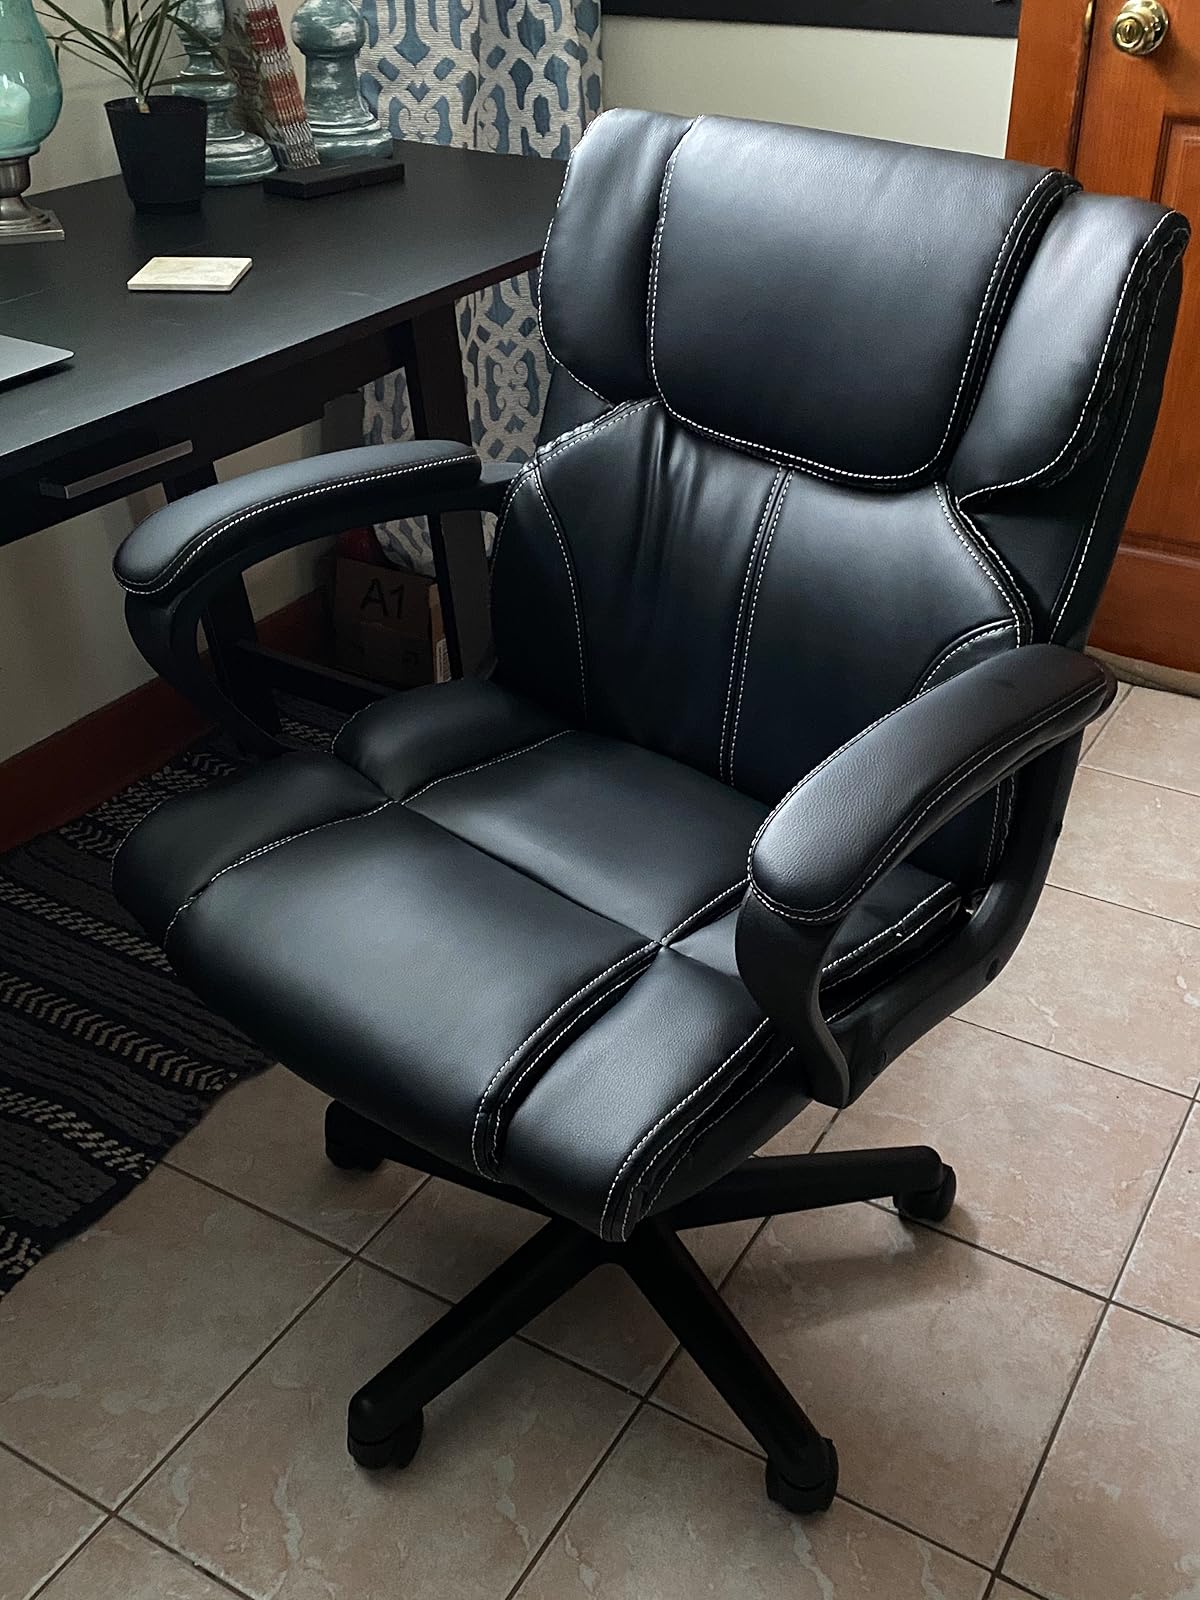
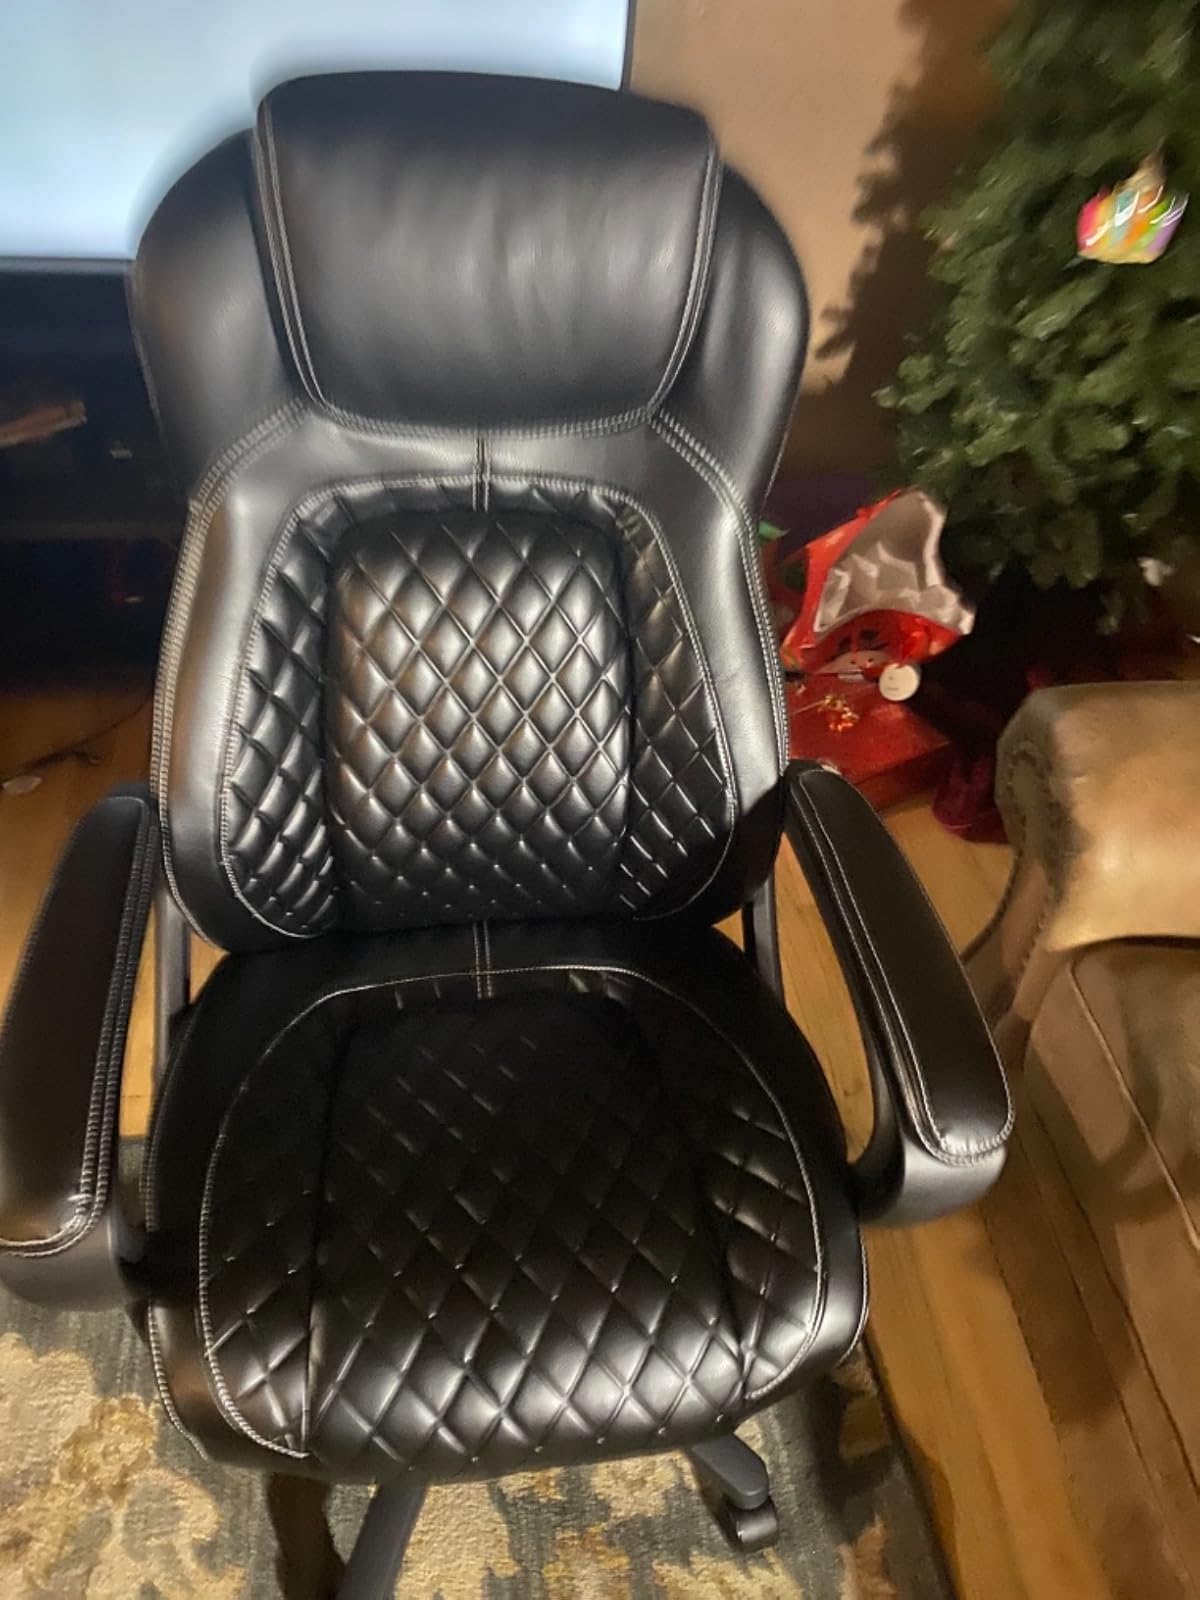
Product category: items_chair
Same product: no